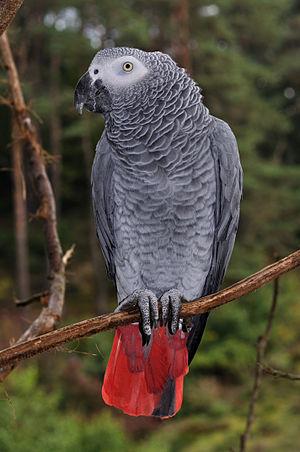
Un Perroquet jaco (Psittacus erithacus). Photo prise dans le parc aux oiseaux d'Herborn, en Allemagne.